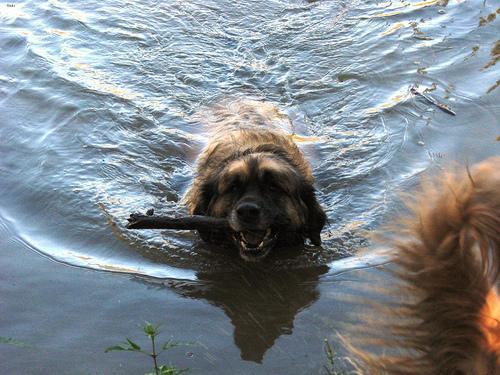
leonberger